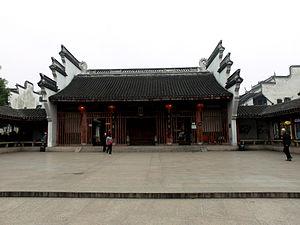
Le temple taoïste Xiu-zhen à Wuzhen au Zhejiang en Chine.